2014 celebrity nude photo leak

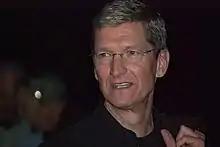
Apple CEO Tim Cook announced the company would increase security for iCloud.

In an interview with "The Wall Street Journal", Apple CEO Tim Cook stated that in response to the leak, the company planned to take additional steps to protect the privacy and security of iCloud users in the future. Notifications will be provided whenever data is restored to a device via iCloud and after logging into iCloud via a web browser, in addition to existing notifications when a user's iCloud password is changed. Additionally, Apple will broaden and encourage the use of two-factor authentication in future versions of its software and operating systems, such as the then-upcoming iOS 8. In conclusion, he emphasized that "we want to do everything we can do to protect our customers, because we are as outraged if not more so than they are".